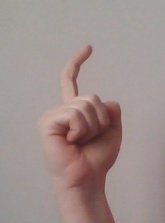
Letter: ra